Ward Stare

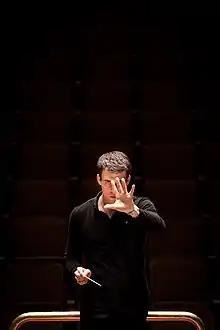
Ward Stare conducts the London Philharmonic Orchestra in April 2012

In August 2007, Stare made his debut with the Cleveland Orchestra at the Blossom Music Center. Stare also made appearances with the Memphis Symphony, the Florida Orchestra, and the Moscow Chamber Orchestra – both in Russia and on the orchestra's North American tour – as well as a special performance with the Bangkok Symphony Orchestra as part of the Orchestra's "Great Artists of the World" series celebrating the 80th birthday of the King of Thailand.